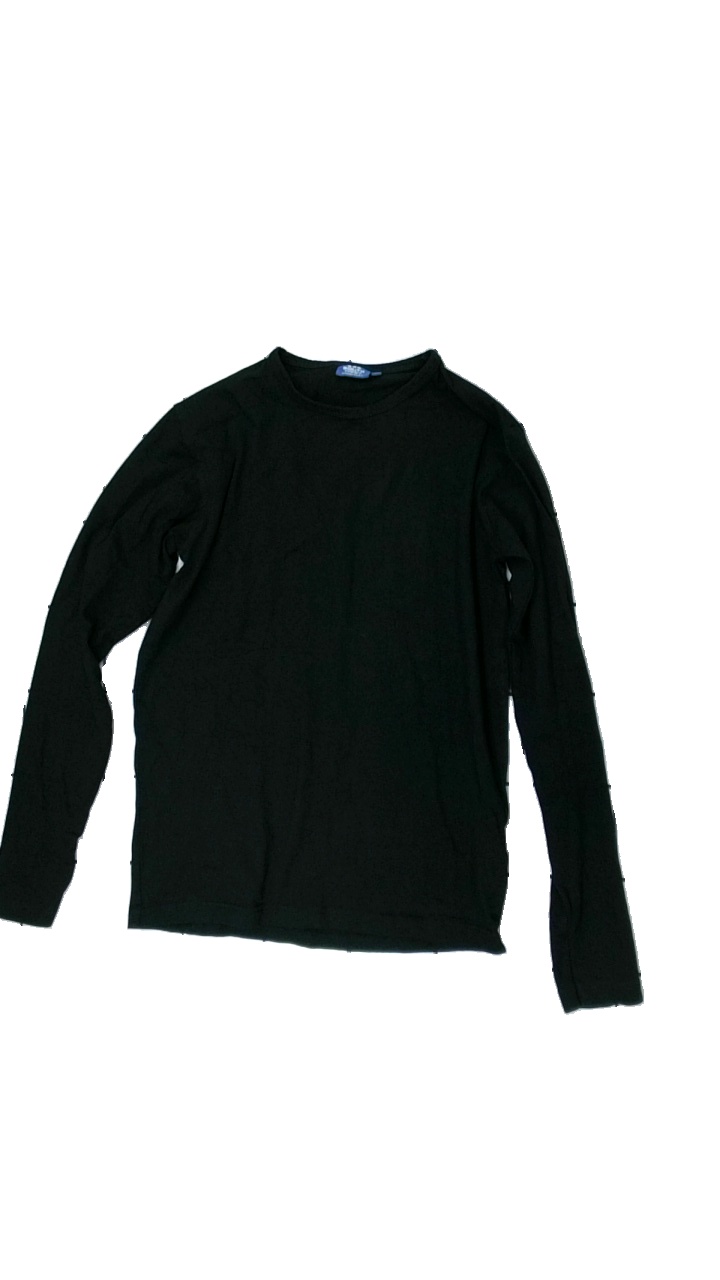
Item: Top (Men)
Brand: South West
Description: svart långärmad tröja, lite luddig
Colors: Black
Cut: Regular
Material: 100% cotton
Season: All
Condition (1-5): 4
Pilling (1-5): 5
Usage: Reuse
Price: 50-100